Oktonia

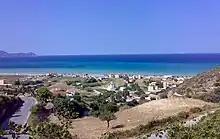
View on the way to Mourteri settlement.

Oktonia has a great deal of arable land and plenty of water, making it ideal for the cultivation of agricultural products. There are large olive groves and the primary products are olive oil and onions. The largest part of the village itself is in the midst of walnut and plane trees, among others.